Shanghai

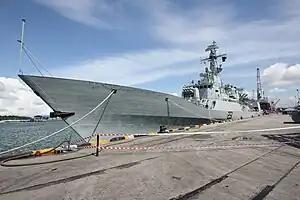
The F-22P frigate built by Hudong-Zhonghua for the Pakistan Navy

Shanghai is a global financial center, ranking first in the whole of Asia & Oceania region and third globally (after New York and London) in the 28th edition of the Global Financial Centres Index, published in September 2020 by Z/Yen and China Development Institute. Shanghai is also a large hub of the Chinese and global technology industry and home to a large startup ecosystem. As of 2021, the city was ranked as the 2nd Fintech powerhouse in the world after New York City.